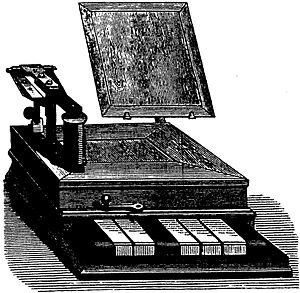
Clavier télégraphique à 5 touches d'Emile Baudot
Le code Baudot est dans l'histoire un des premiers codage des caractères binaire. Il est plus ancien que le code ASCII par exemple. Il est aussi appelé code télégraphique Alphabet International nᵒ 1 ou Alphabet International nᵒ 2 ou code CCITT nᵒ 2.